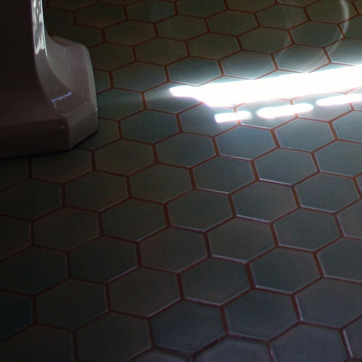
Material: tile